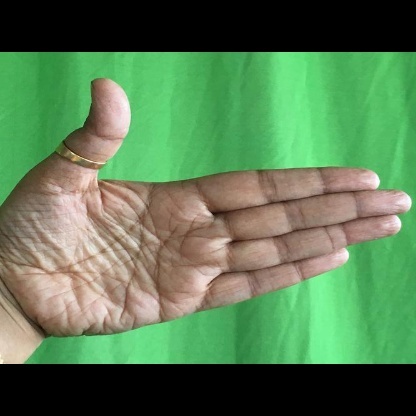
Mudra: Ardhachandran